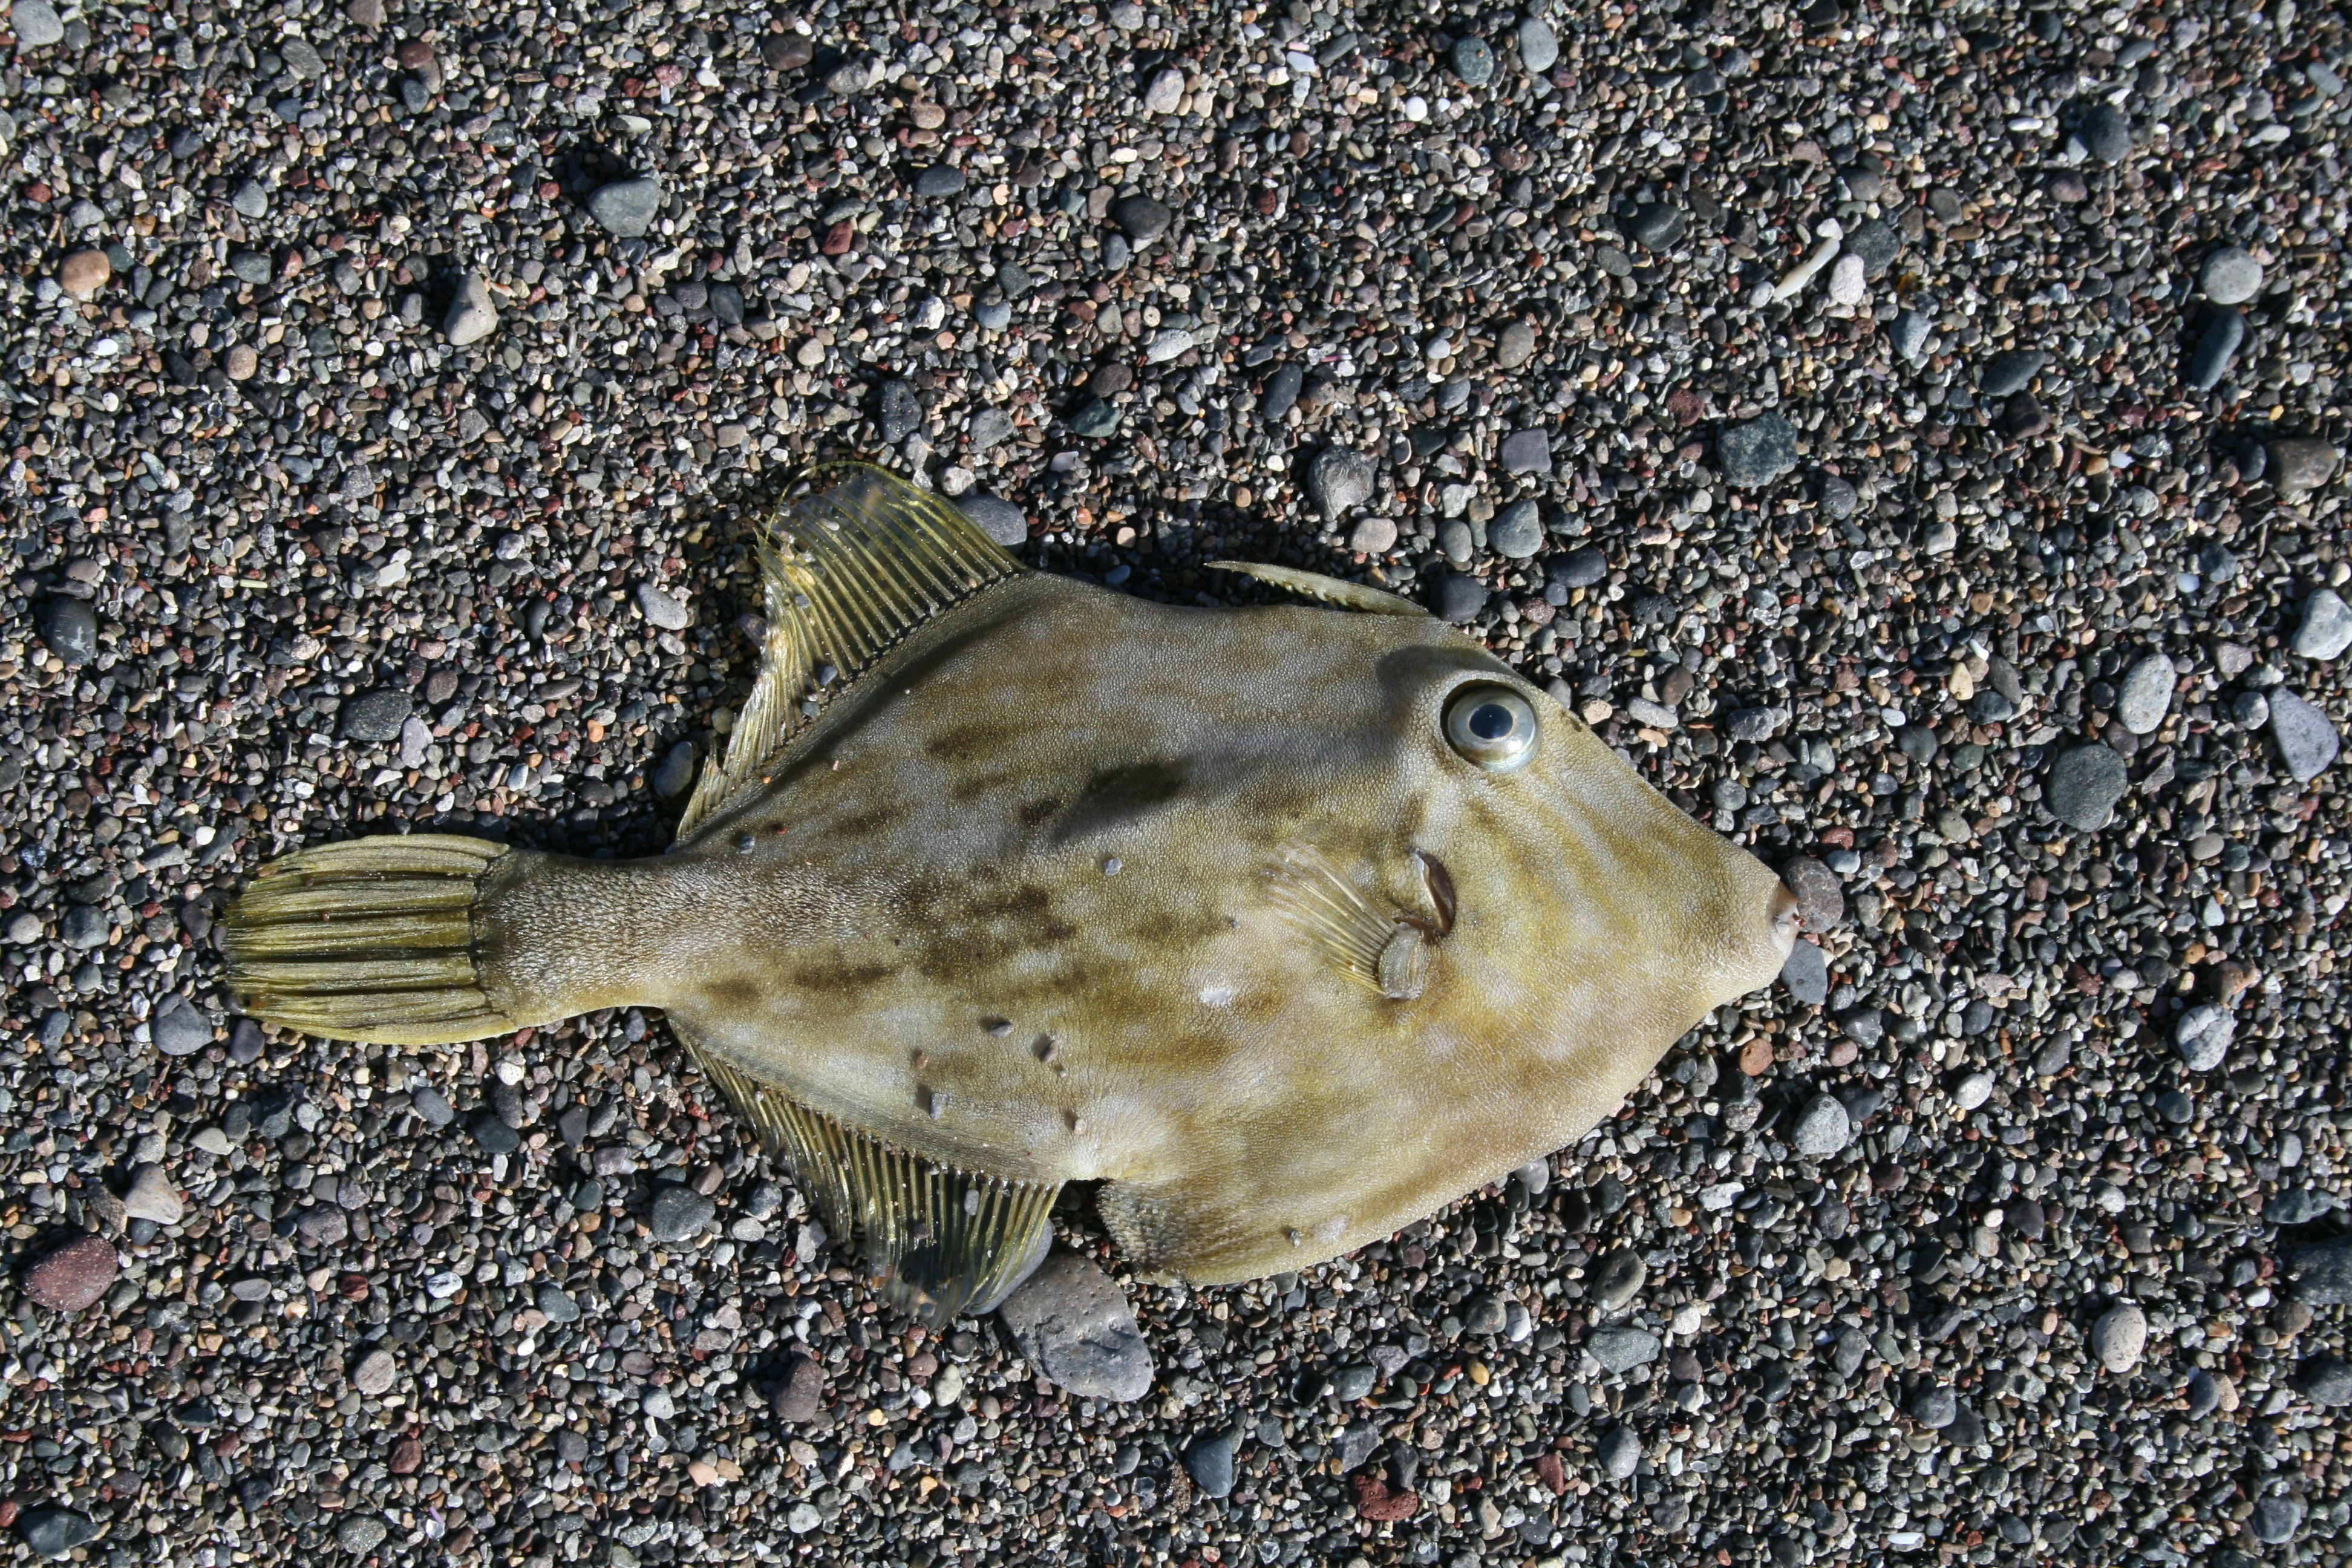
beach, sea, coast, sand, fishing, biology, holiday, fish, fauna, stranded, vertebrate, tenerife, fang, meeresbewohner, carcass, el medano, marine biology